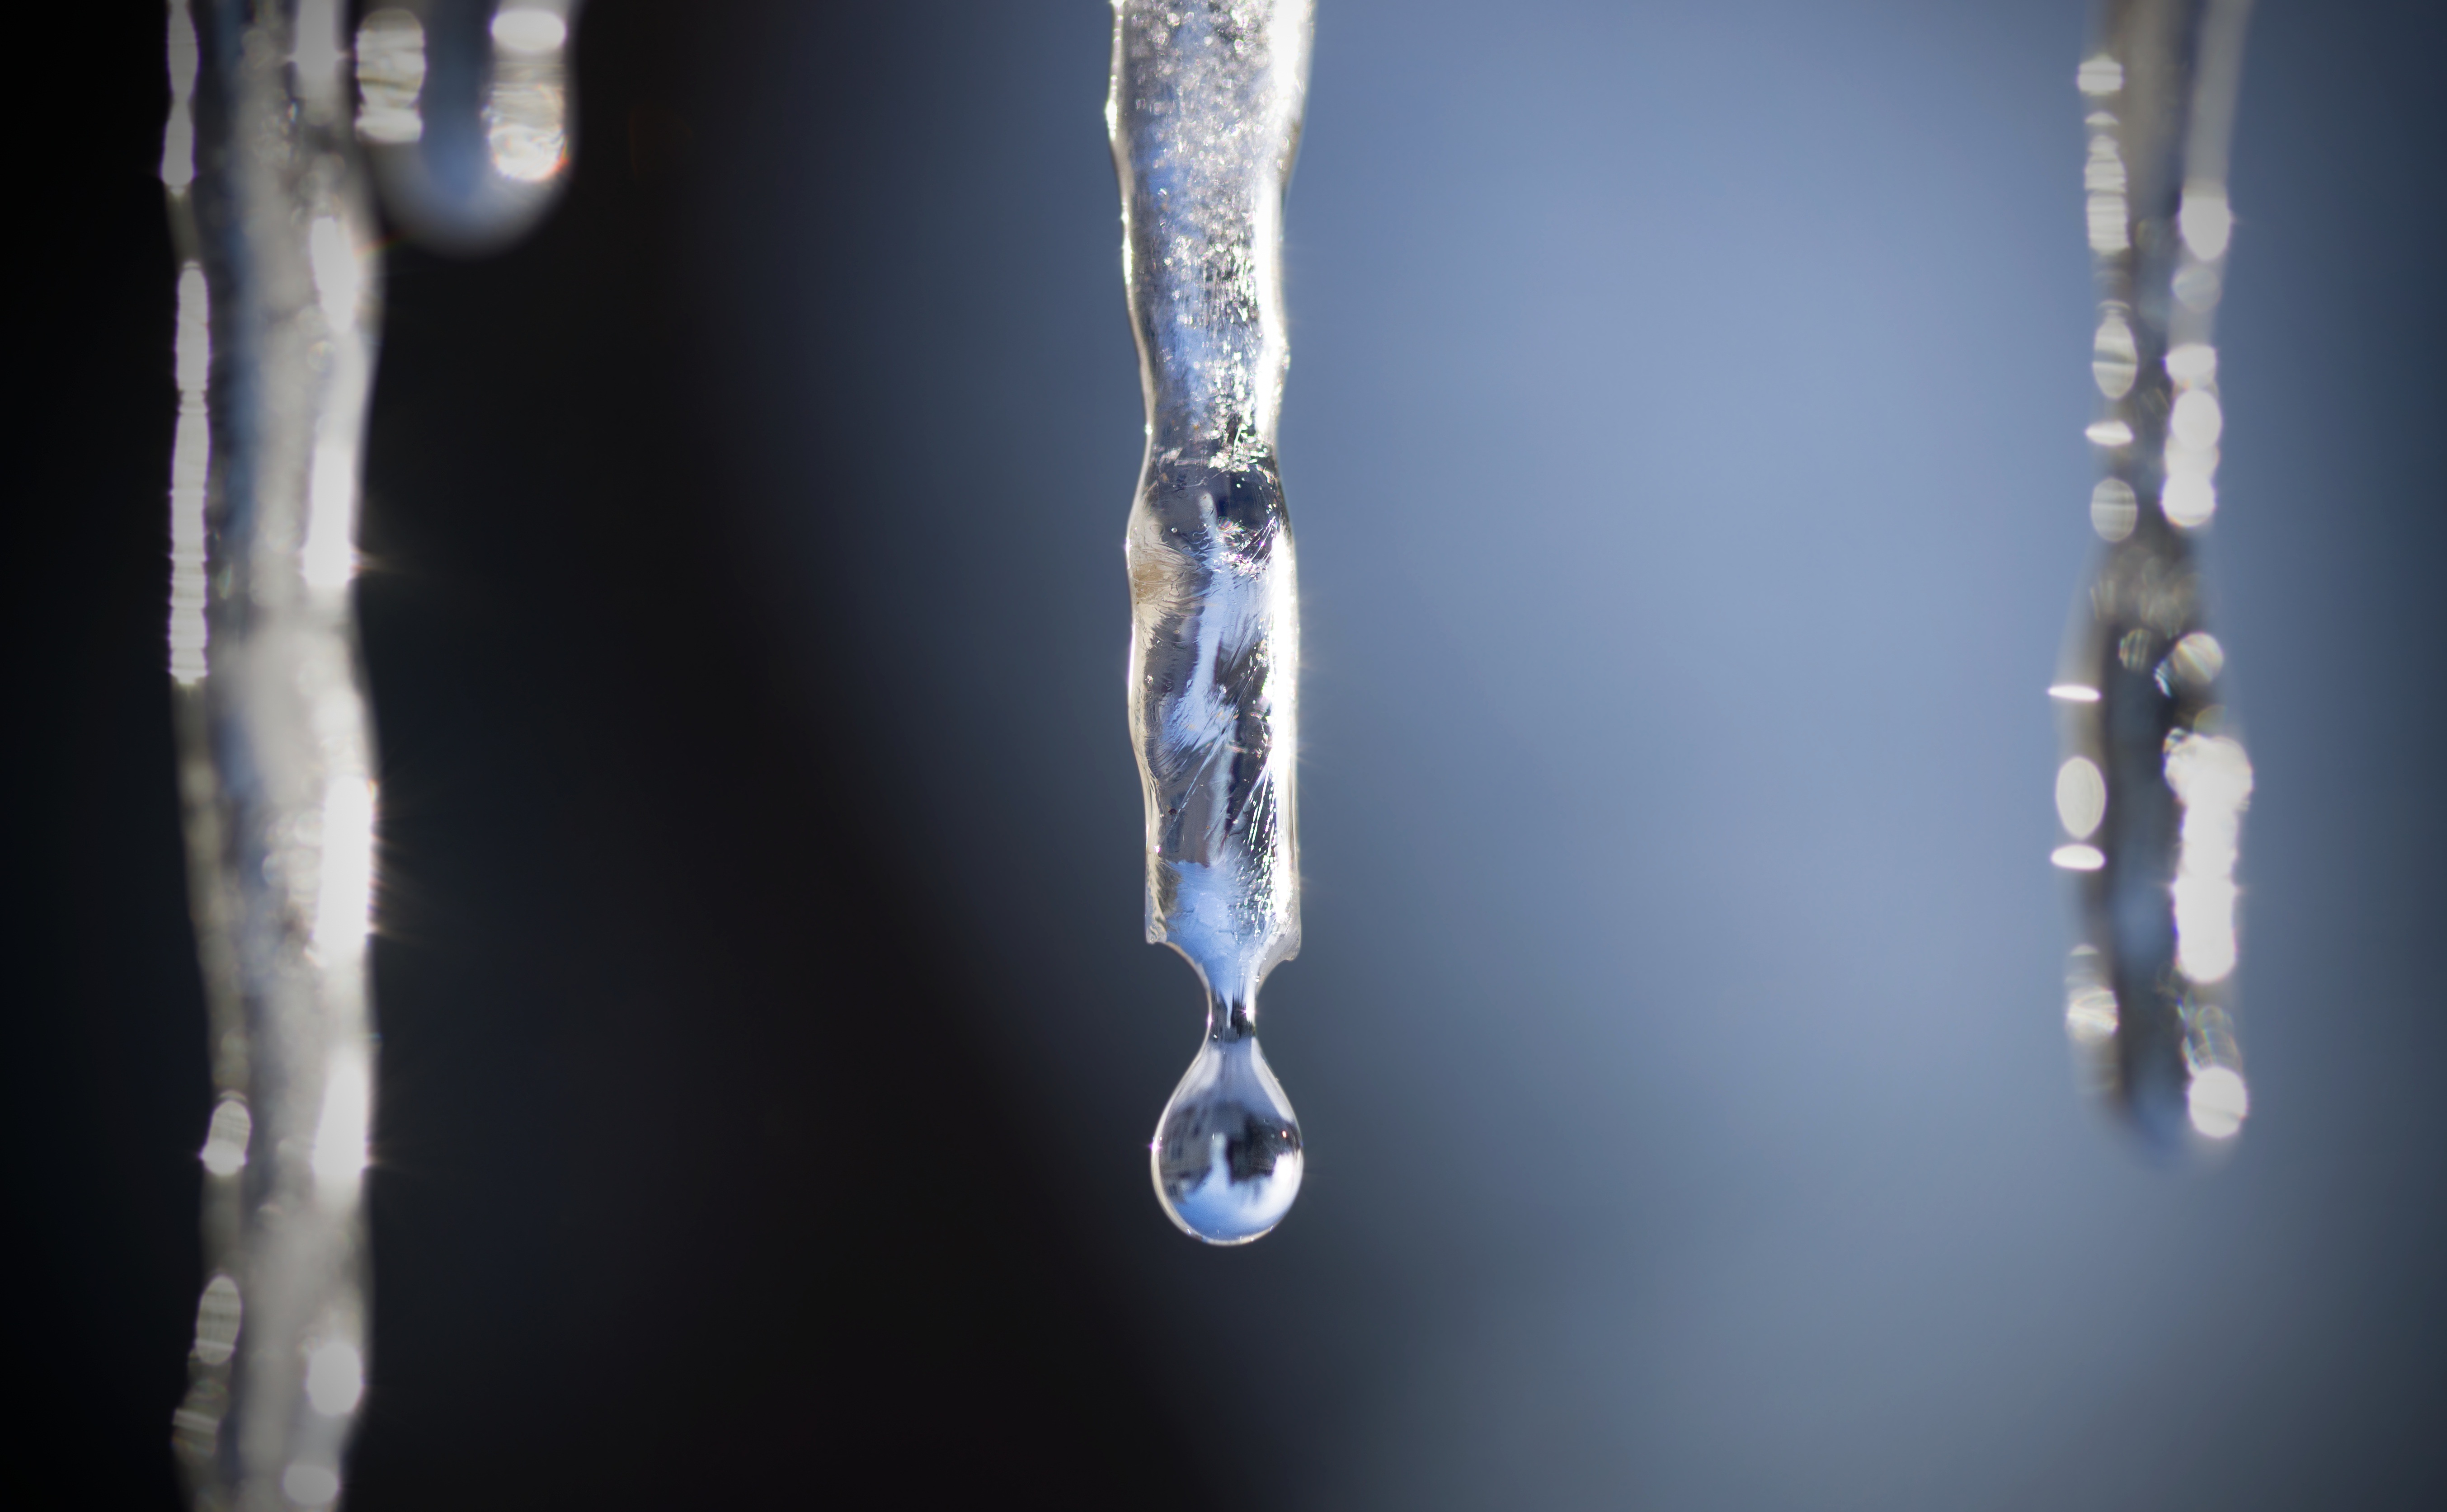
drop, water, liquid, icicle, branch, twig, fluid, freezing, tree, melting, moisture, Transparent material, electric blue, winter, macro photography, sky, fashion accessory, darkness, still life photography, font, plant, frost, art, ice, dew, night